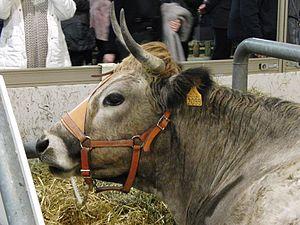
Vache Maraîchine - Salon international de l'agriculture 2013, Paris, France
La maraîchine est une race bovine française originaire du Vendée, aux abords du Marais Poitevin. Sa robe est couleur fauve froment clair à grisâtre, et ses muqueuses sont noires. Elle ressemble beaucoup à la nantaise et à la parthenaise, deux races également issues des bovins peuplant l'Ouest de la France depuis des siècles. La maraîchine est réputée pour sa production laitière et son adaptation aux milieux humides. Elle manque de disparaître après la Seconde Guerre mondiale, victime de la spécialisation des races. Elle est sauvée dans les années 1980 grâce à l'intervention d'un groupe d'amis et de l'institut de l'élevage qui reconstituent la race à partir de divers animaux dispersés dans les élevages. Les effectifs sont aujourd'hui en augmentation, sous l'effet du programme de conservation de la race.